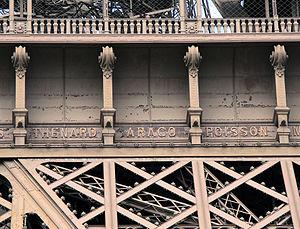
Hommage à Arago au premier étage de la Tour Eiffel